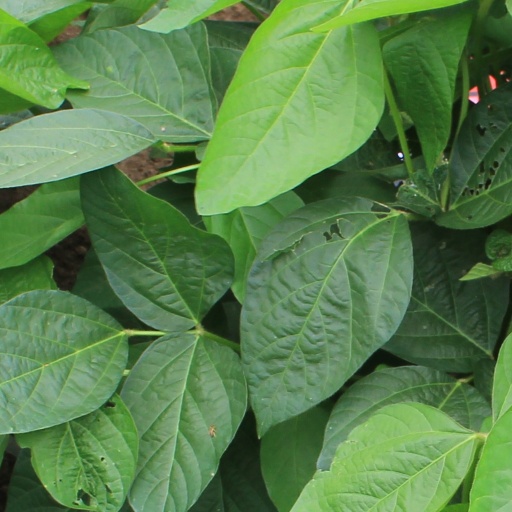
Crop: soybean